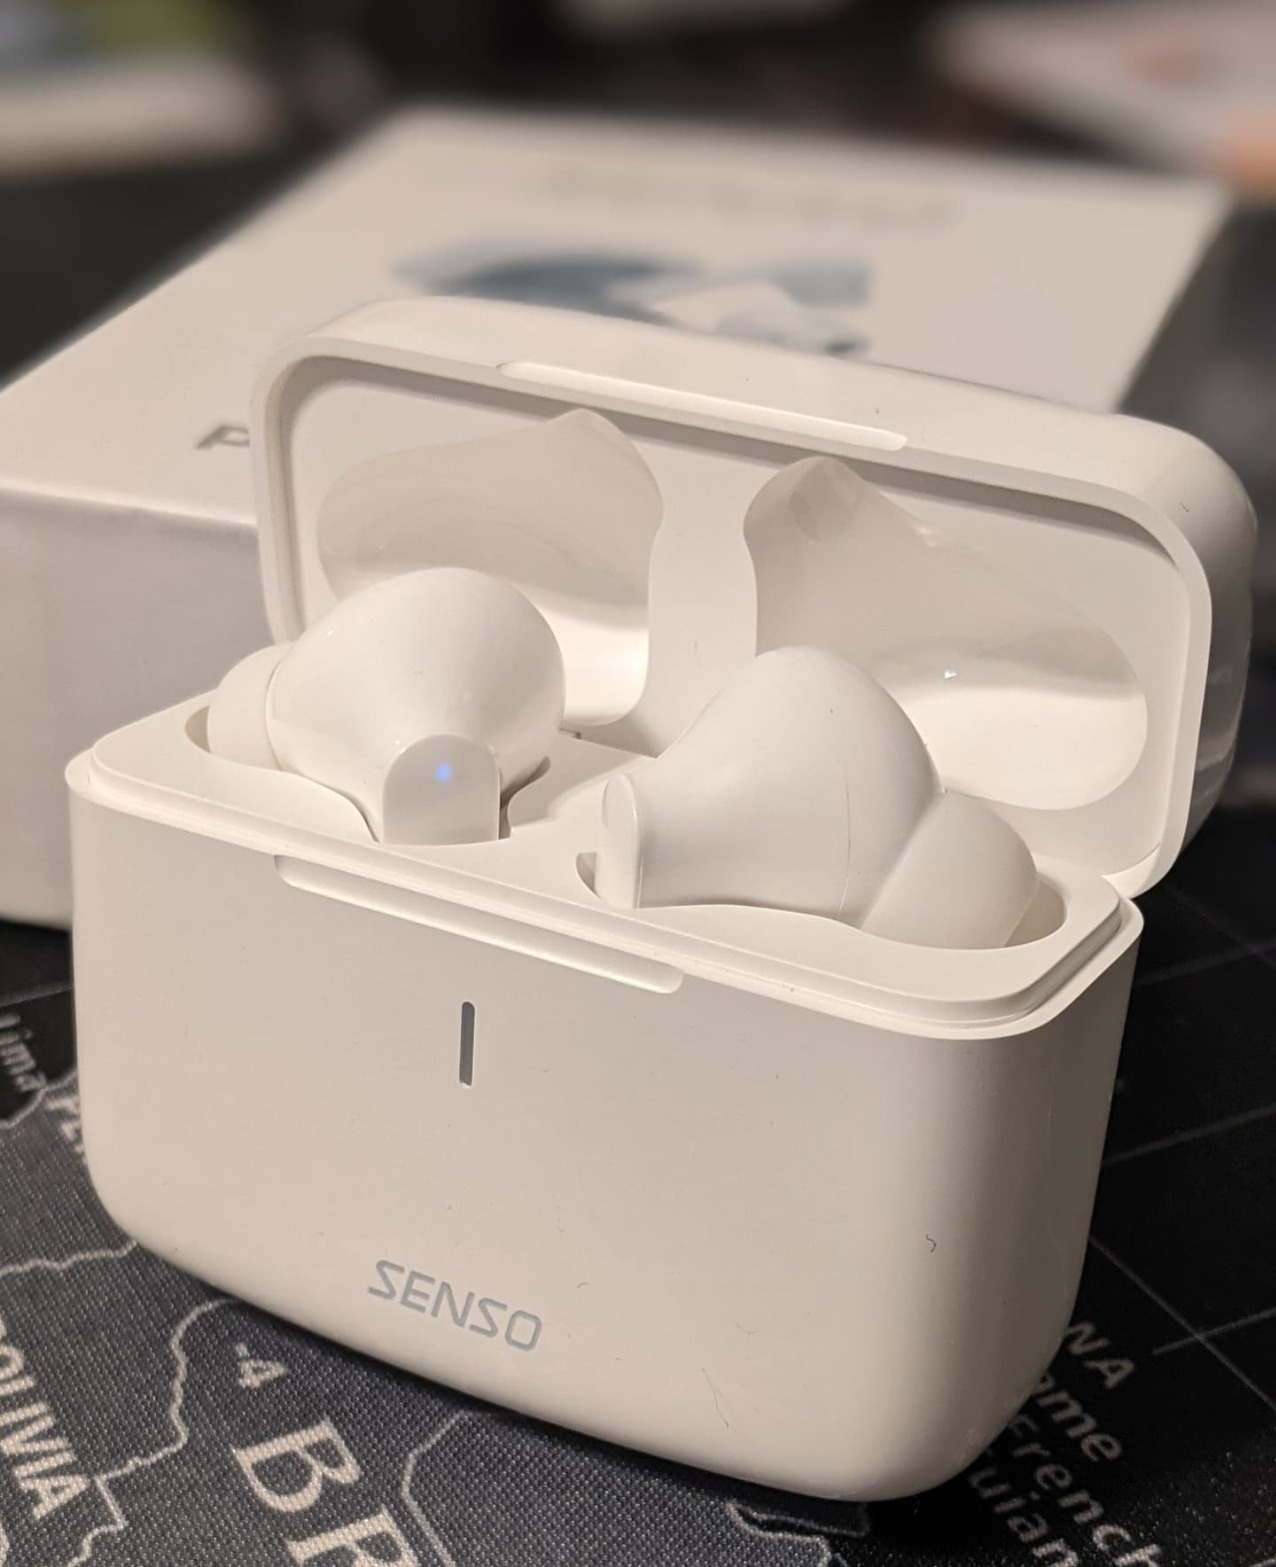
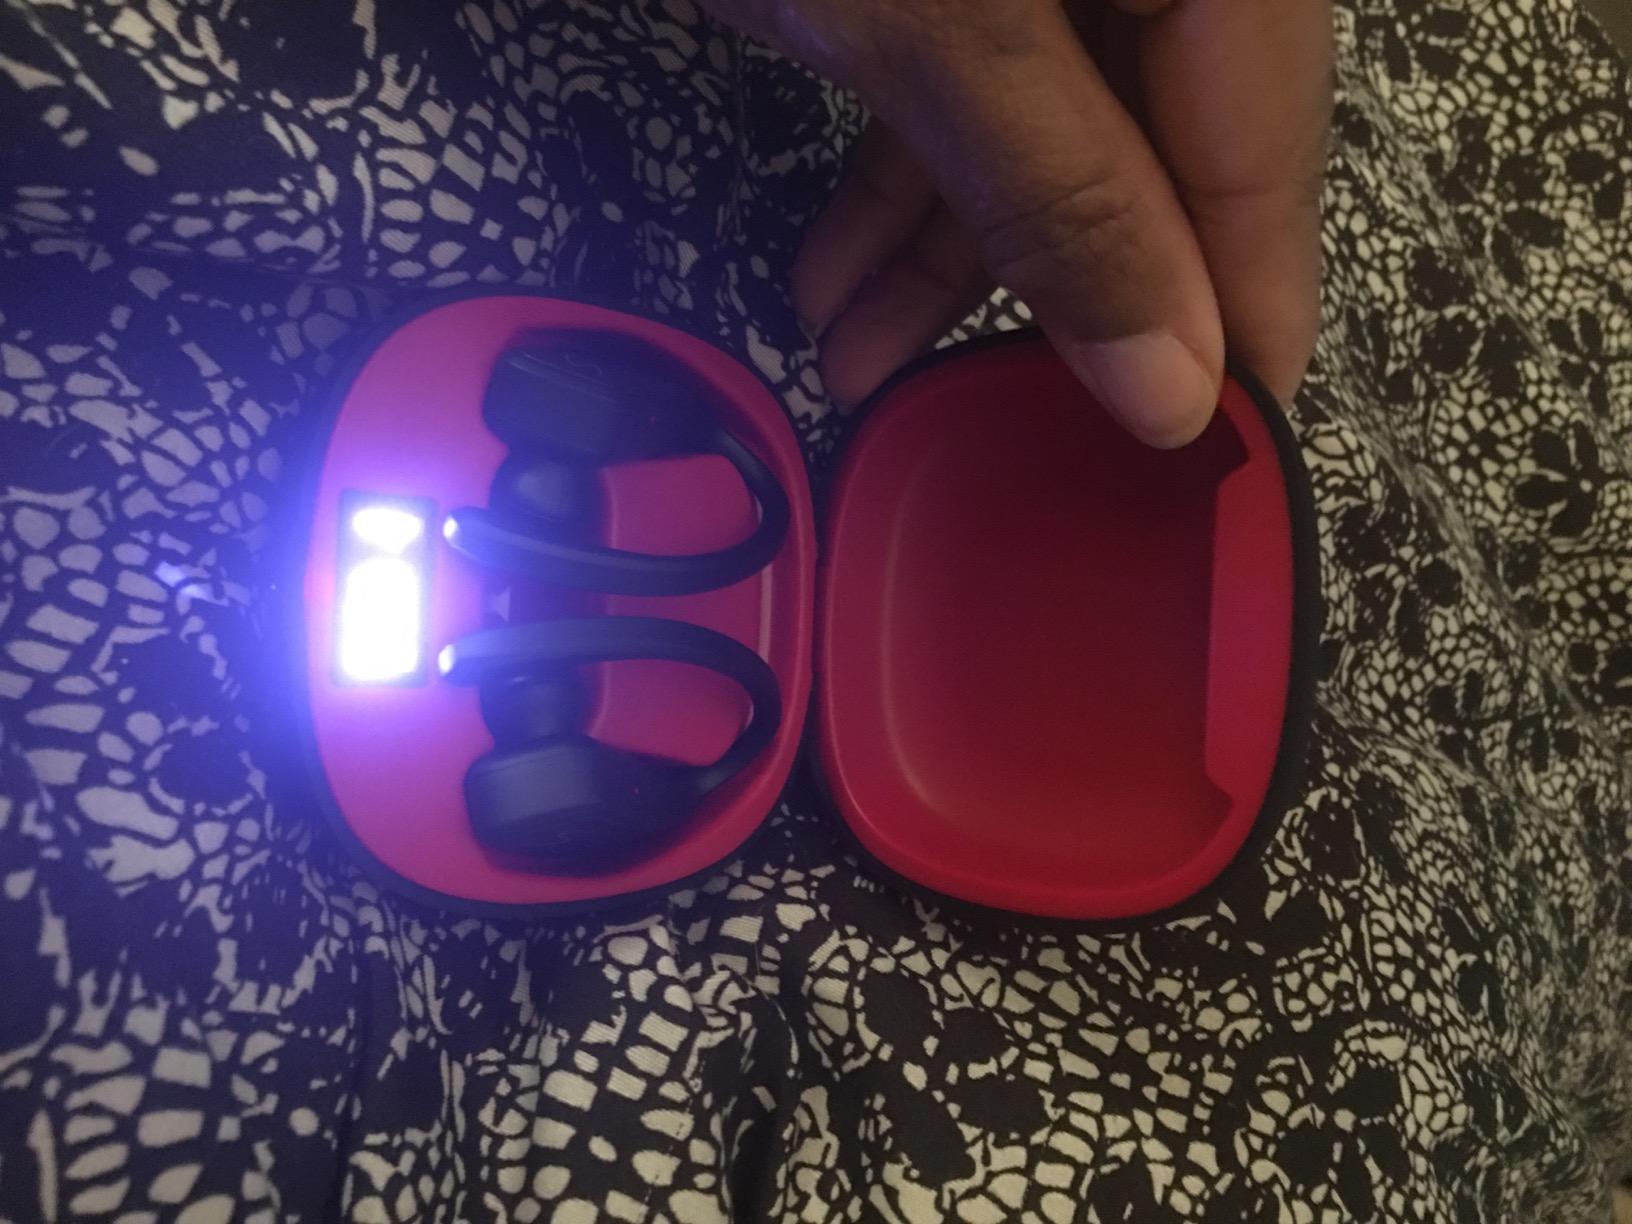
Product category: earbuds
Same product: no